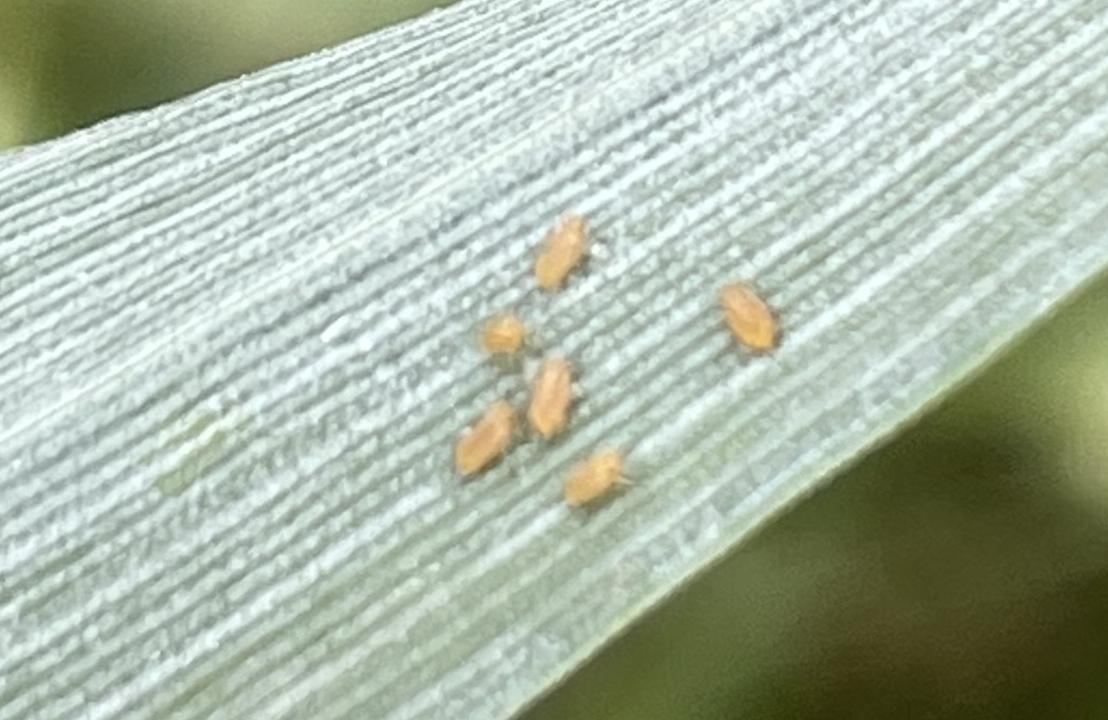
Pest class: english_grain_aphid